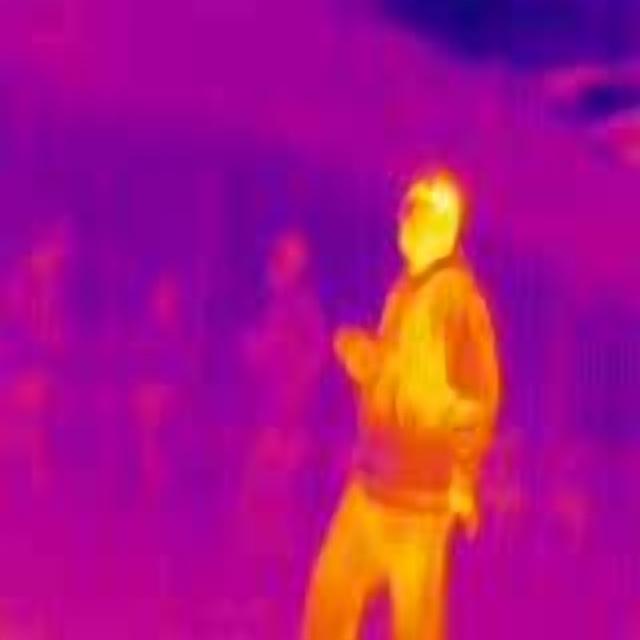
Detected objects:
label: person